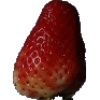
Label: Strawberry 1